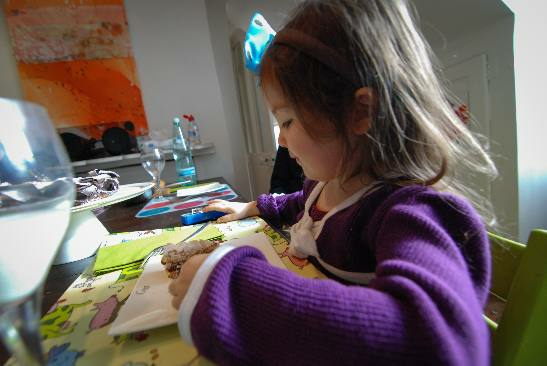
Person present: Yes